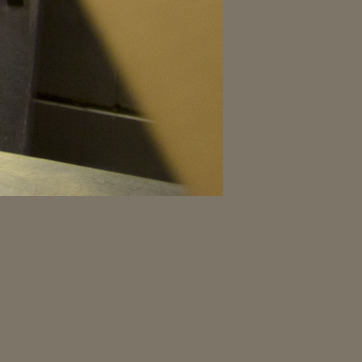
Material: paper